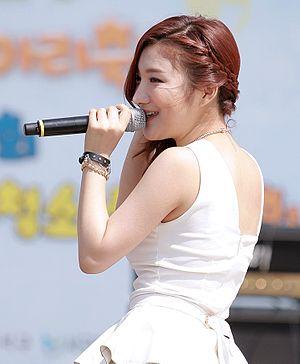
Dia est une chanteuse sud-coréenne et membre du girl group maintenant séparé Kiss&Cry.